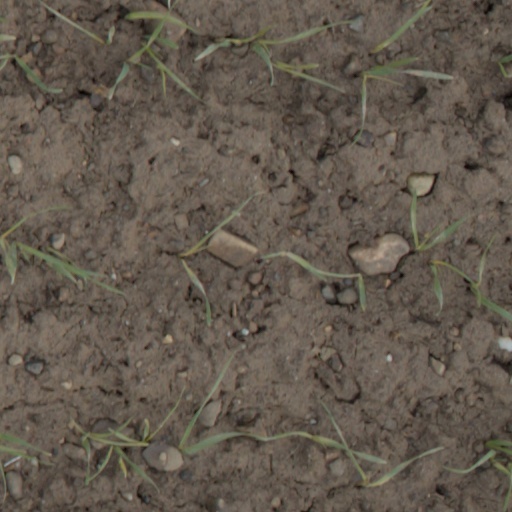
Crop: wheat